Lee Jae-yoon

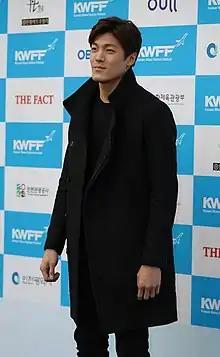
Lee in 2015

Lee Jae-yoon (born December 15, 1984) is a South Korean-Canadian actor and model. He is best known for his roles in the television dramas "My Love By My Side" (2011), "Heartless City" (2013), "Weightlifting Fairy Kim Bok-joo" (2015–2016) and "Mother" (2018).